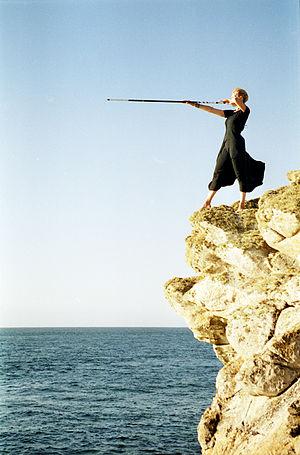
Souffler à «
Le Sarbacana est une technique, inventée en 1991 par Michel-Laurent Dioptaz qui utilise la sarbacane comme instrument d’exploration et de développement des capacités d’attention et de prise de décision par la conscience du souffle. La sarbacane y est perçue comme le prolongement naturel de la colonne de souffle et considérée comme une trachée à l’extérieur du corps. Vécue comme une Gestalt participant du schéma corporel, la sarbacane, devient vecteur de compréhension, d’entraînement et de maîtrise des processus de la conscience liés aux processus de la respiration.